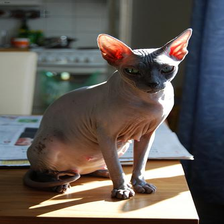
Species: cat
Breed: Sphynx